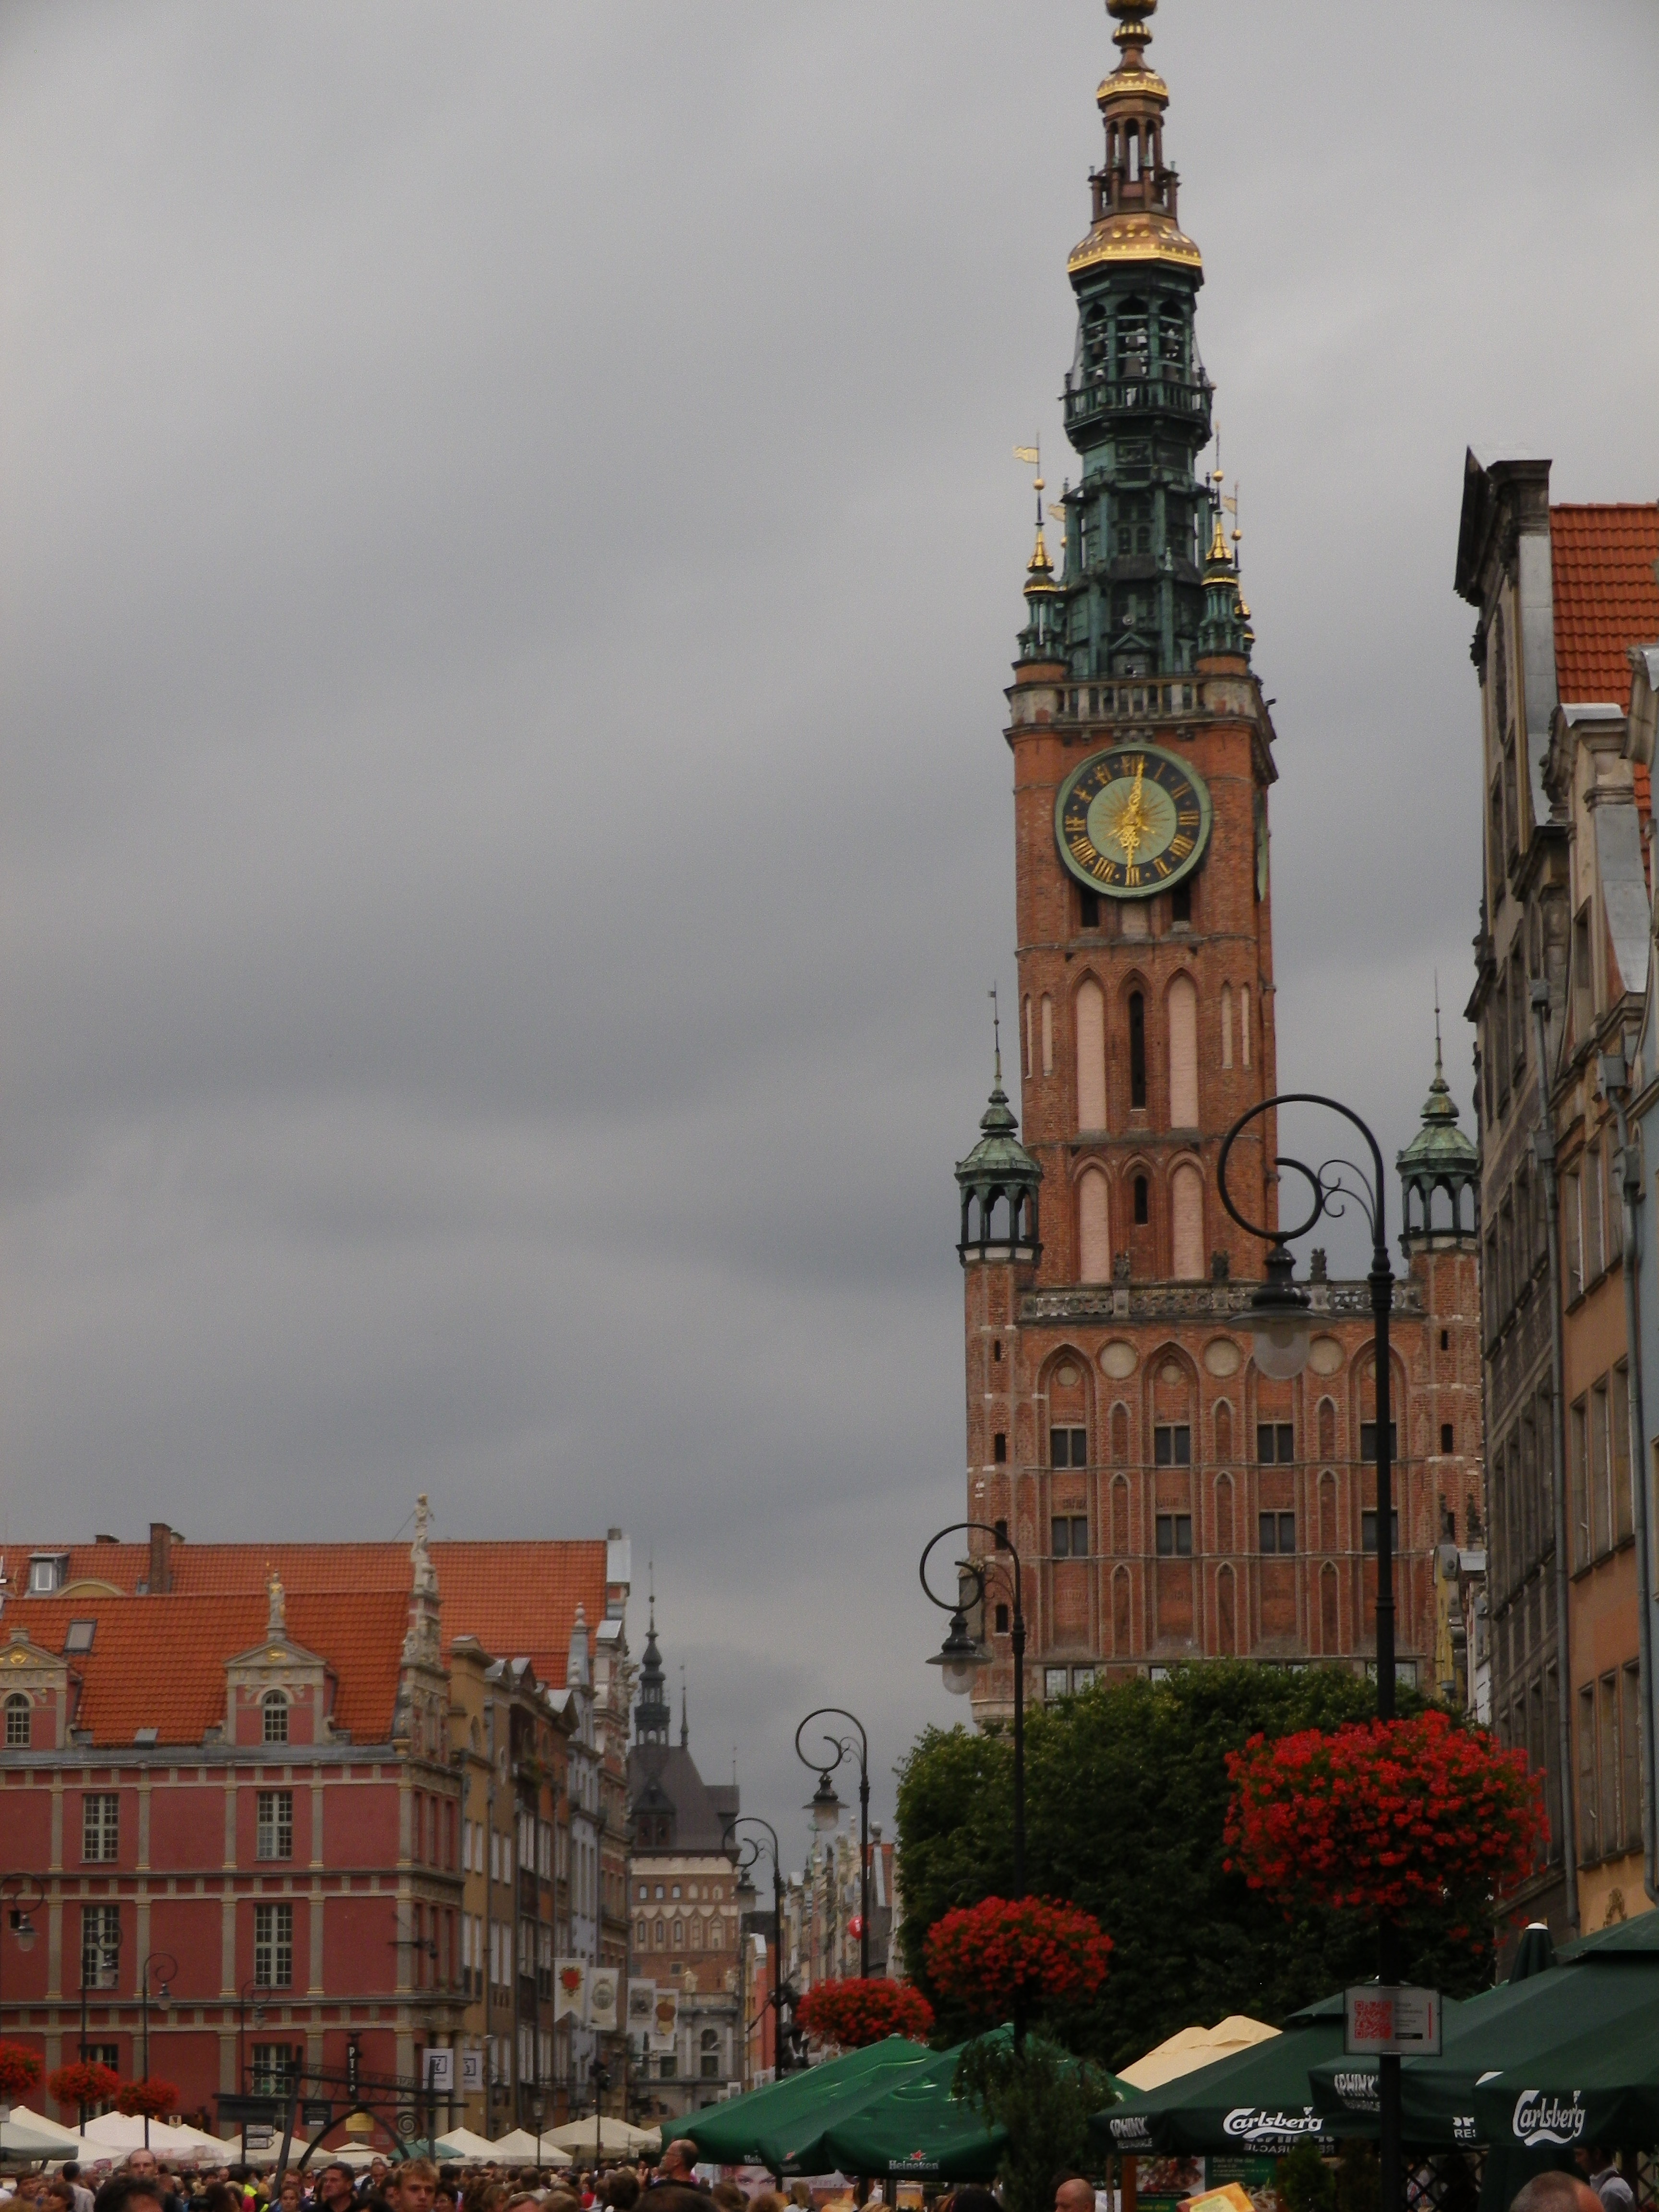
architecture, town, city, skyscraper, cityscape, downtown, tower, landmark, cathedral, tourism, brick, place of worship, clock tower, spire, steeple, metropolis, gdansk, urban area, human settlement